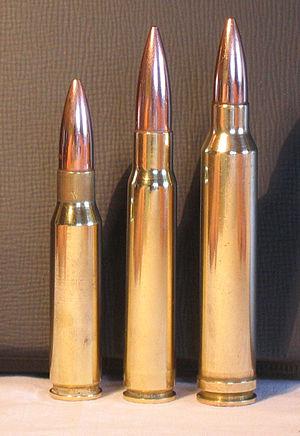
Le calibre 8 × 60 mm S est une cartouche de chasse créée en Allemagne après le Diktat pour les chasseurs allemands.